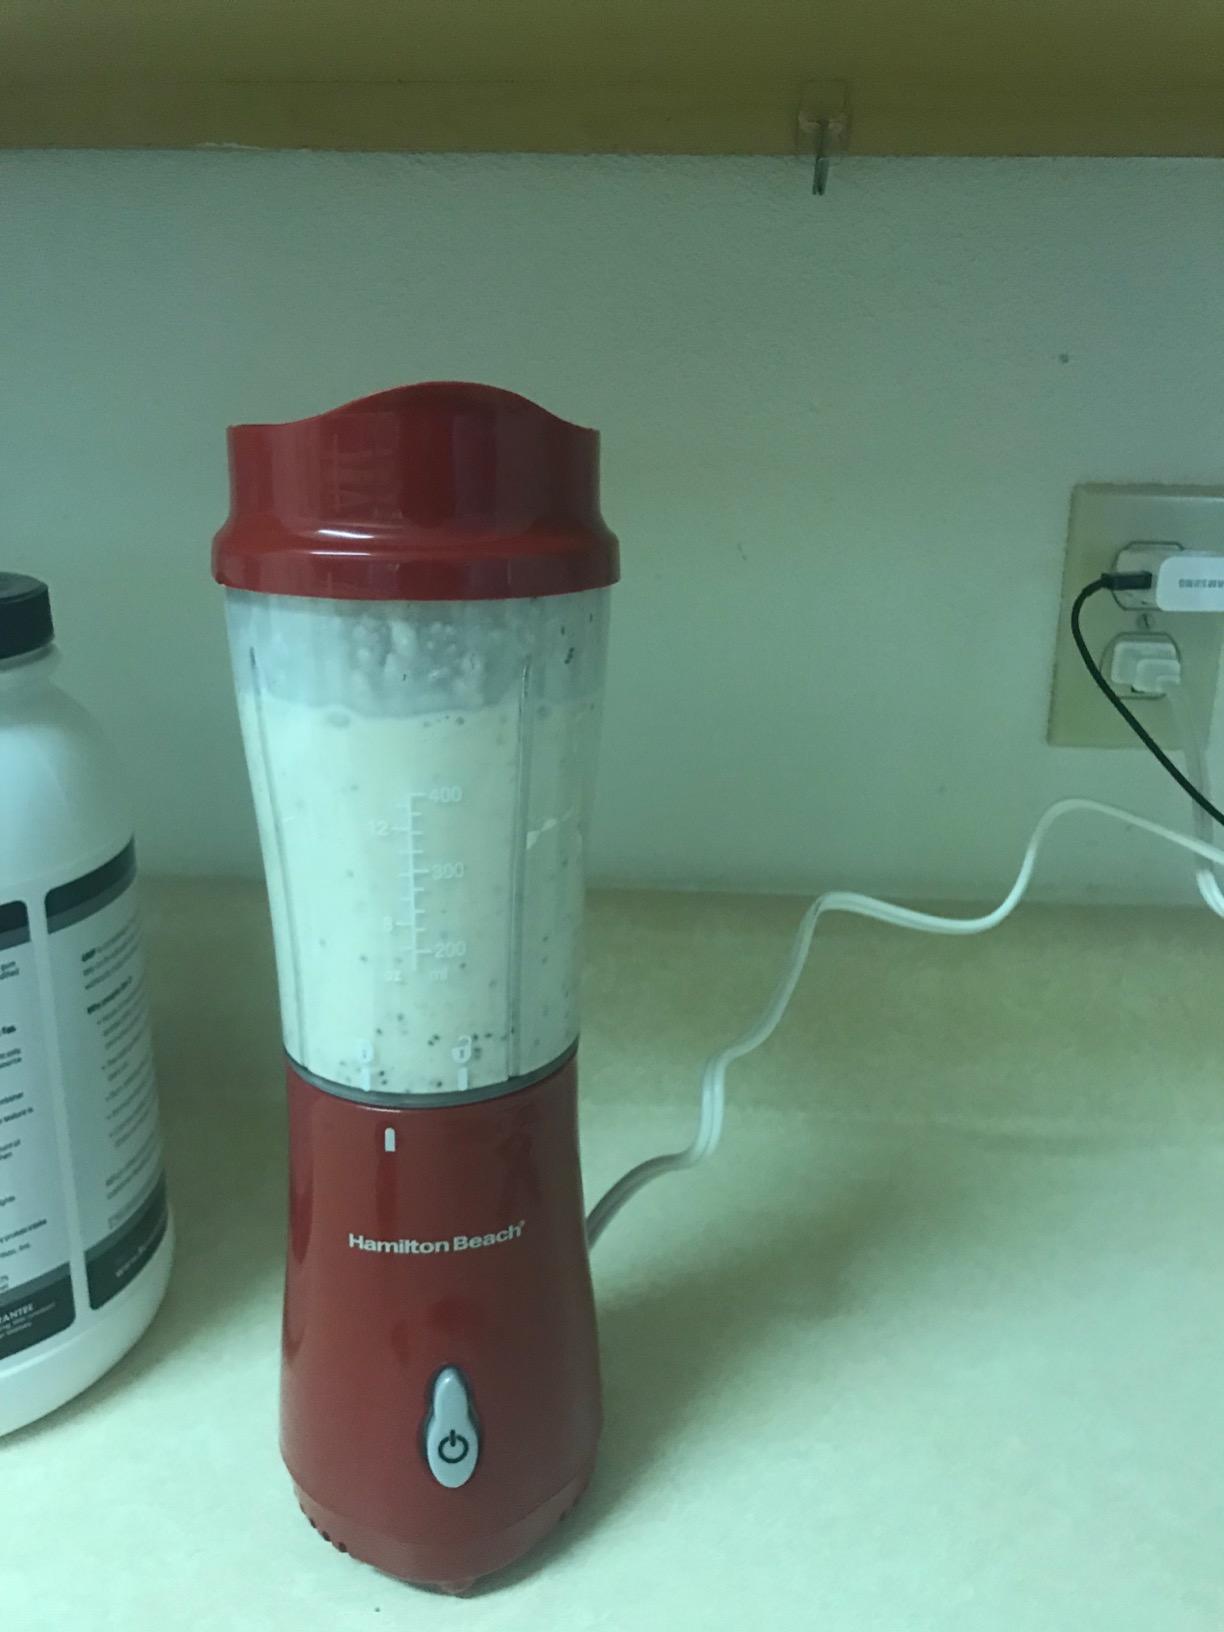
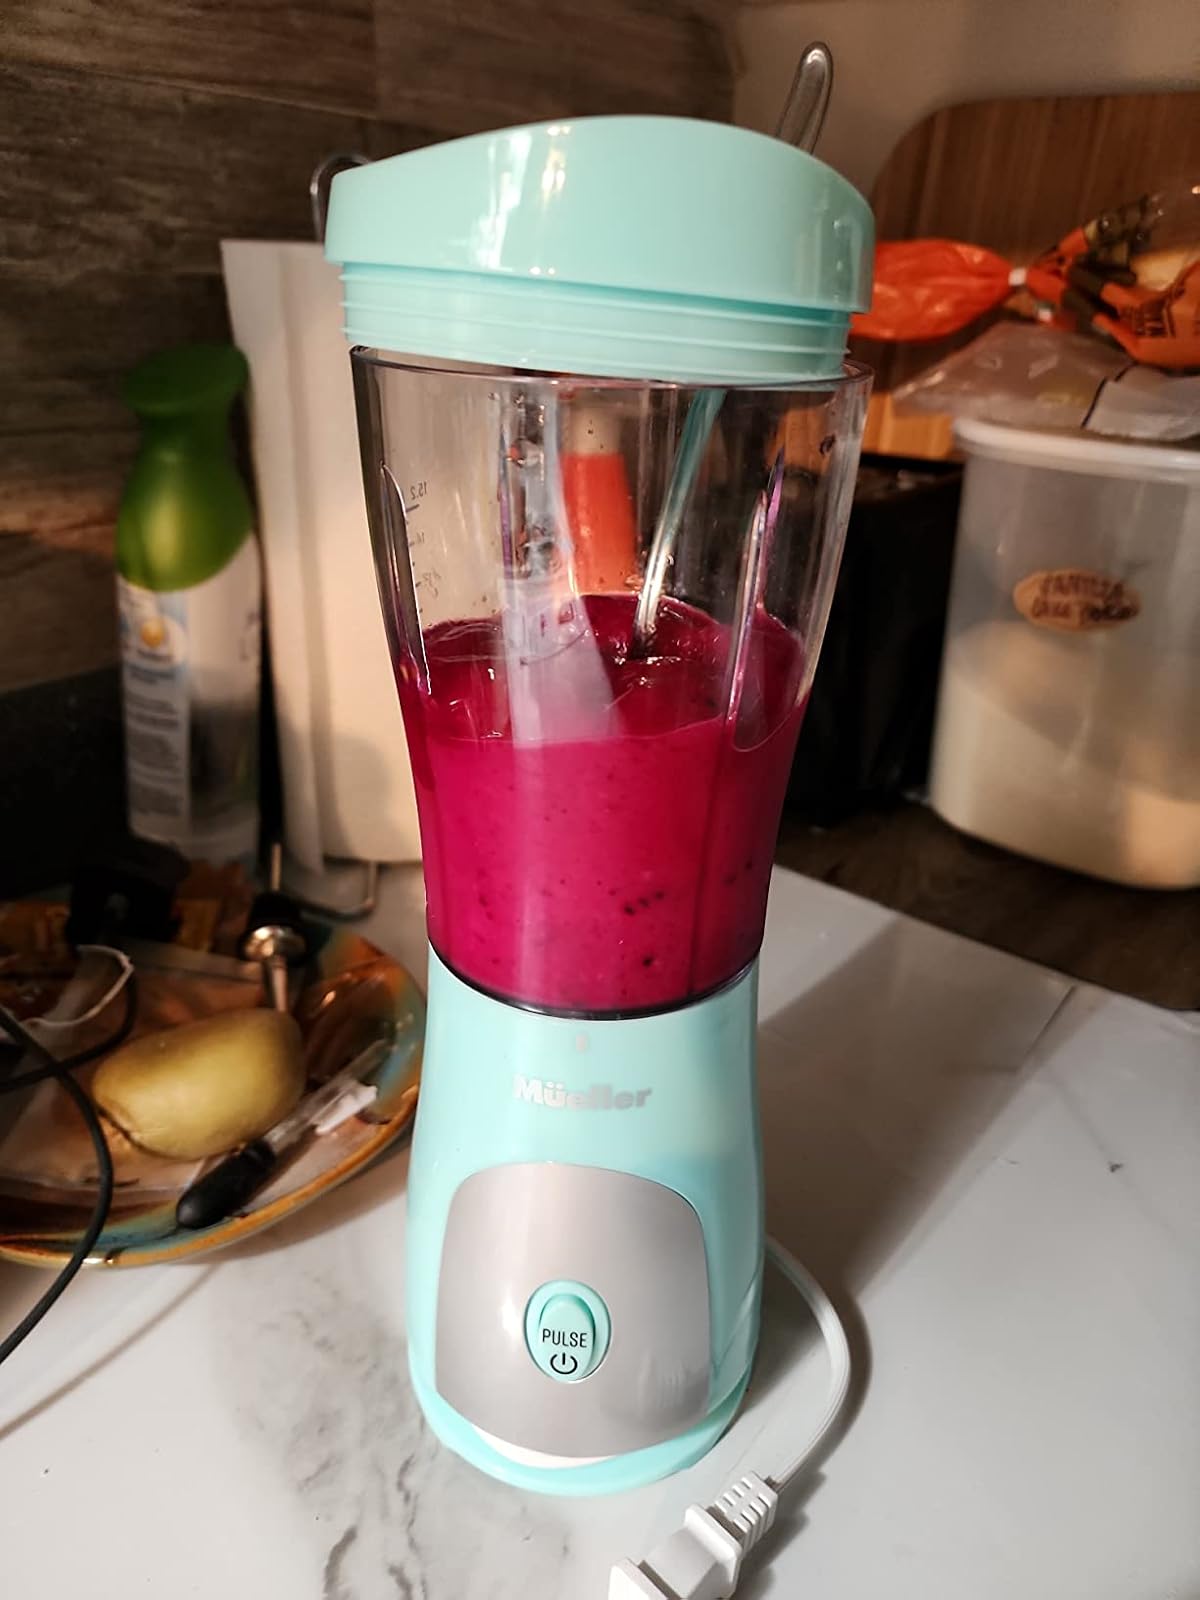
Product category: items_blender
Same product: no